Erwin Chemerinsky

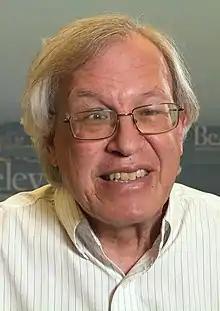
Chemerinsky in 2020

Erwin Chemerinsky (born May 14, 1953) is an American legal scholar known for his studies of U.S. constitutional law and federal civil procedure. Since 2017, Chemerinsky has been the dean of the UC Berkeley School of Law. Previously, he was the inaugural dean of the University of California, Irvine School of Law from 2008 to 2017.